Jong Batak Bond

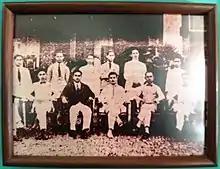
The Jong Batak delegation at the Second Indonesian Youth Conference in 1928

Jong Batak Bond (Dutch for "young Batak association"), sometimes simply called Jong Batak, was a short-lived but influential Batak intellectual organization founded in Batavia, Dutch East Indies (today Jakarta) in December 1925. Like Budi Utomo, and other such organizations, its members consisted of native Indonesian students in Dutch-language schools interested in advancing their ethnic group and Indonesian nationalism at the same time. Notable members of the group include Amir Sjarifuddin Harahap, Todung Sutan Gunung Mulia Harahap, Sanusi Pane, Saleh Said Harahap and Arifin Harahap.